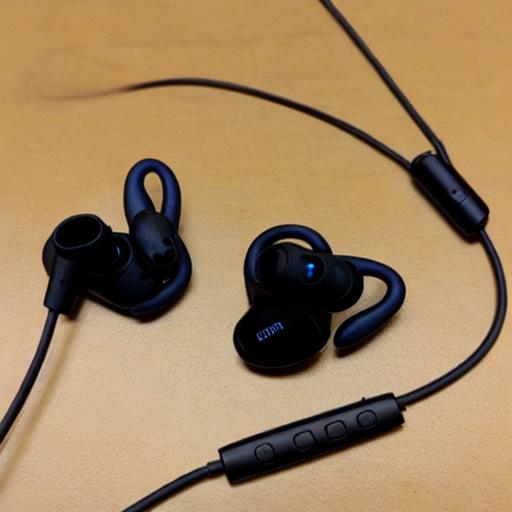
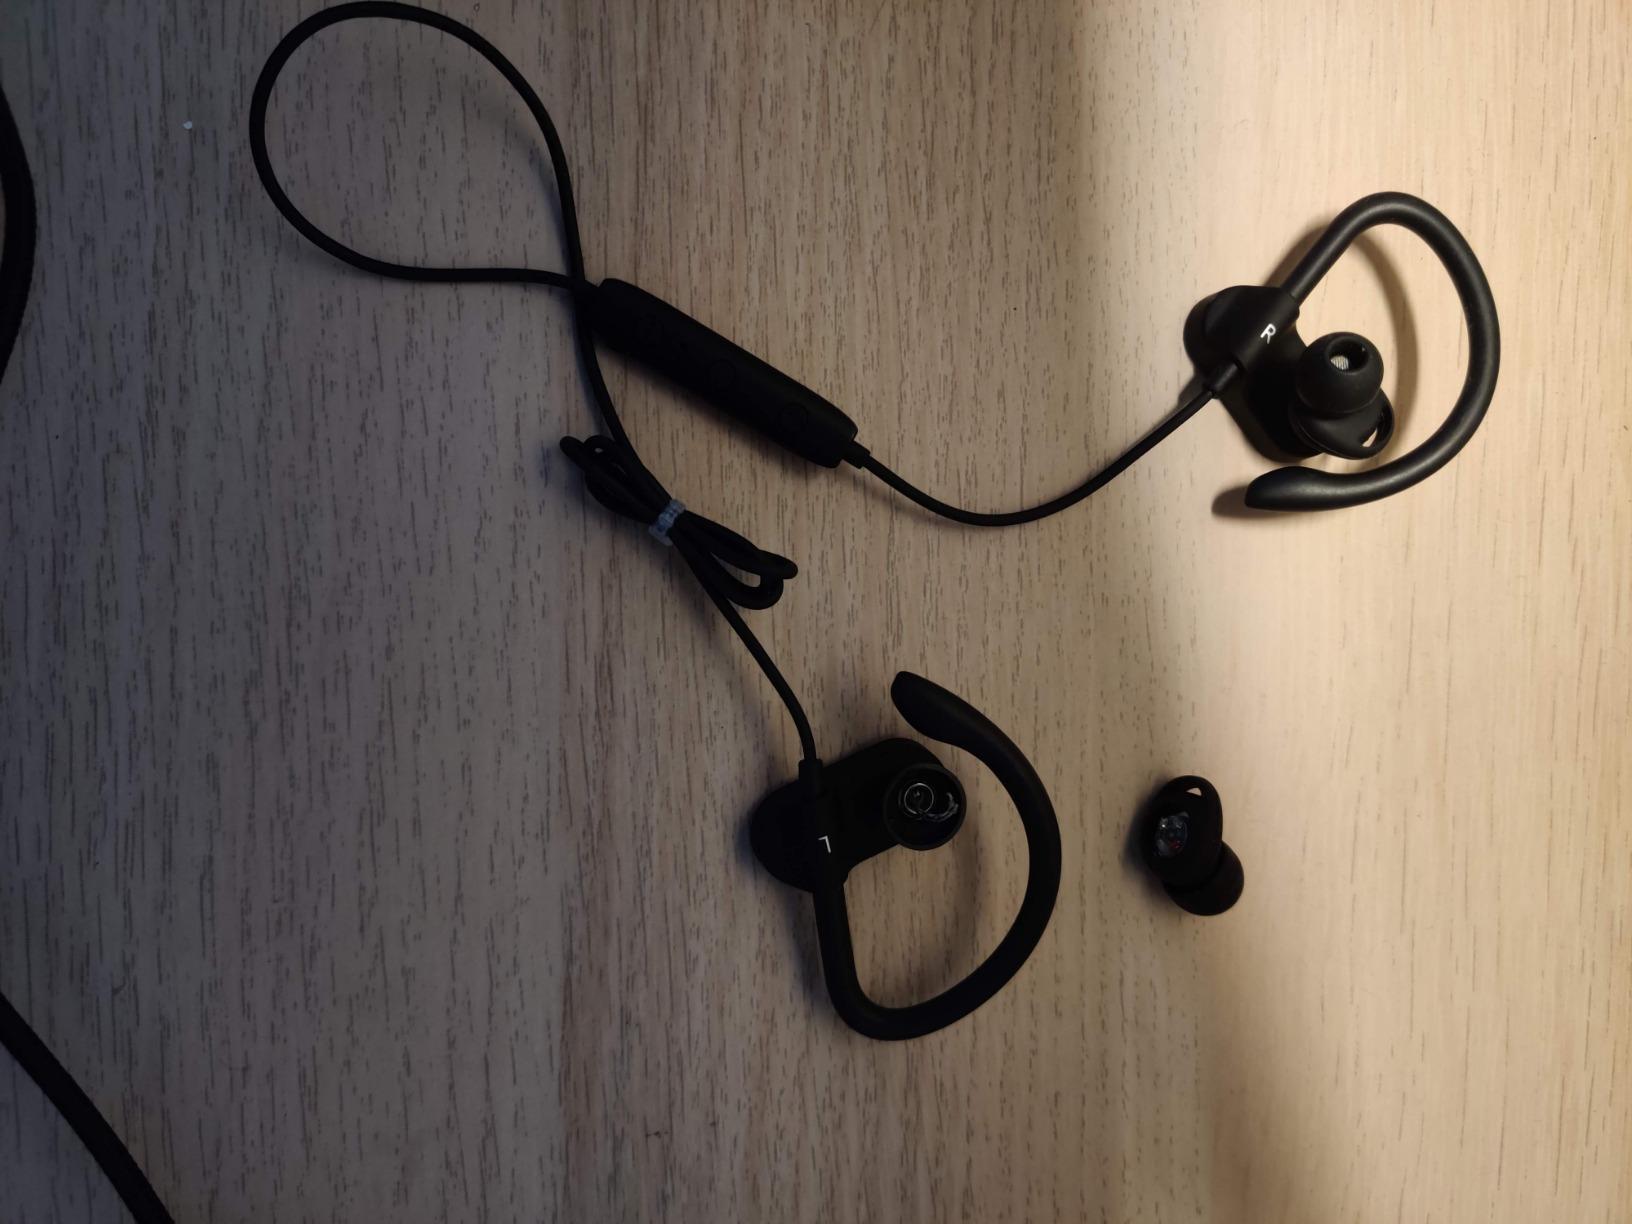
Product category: headphones
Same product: no